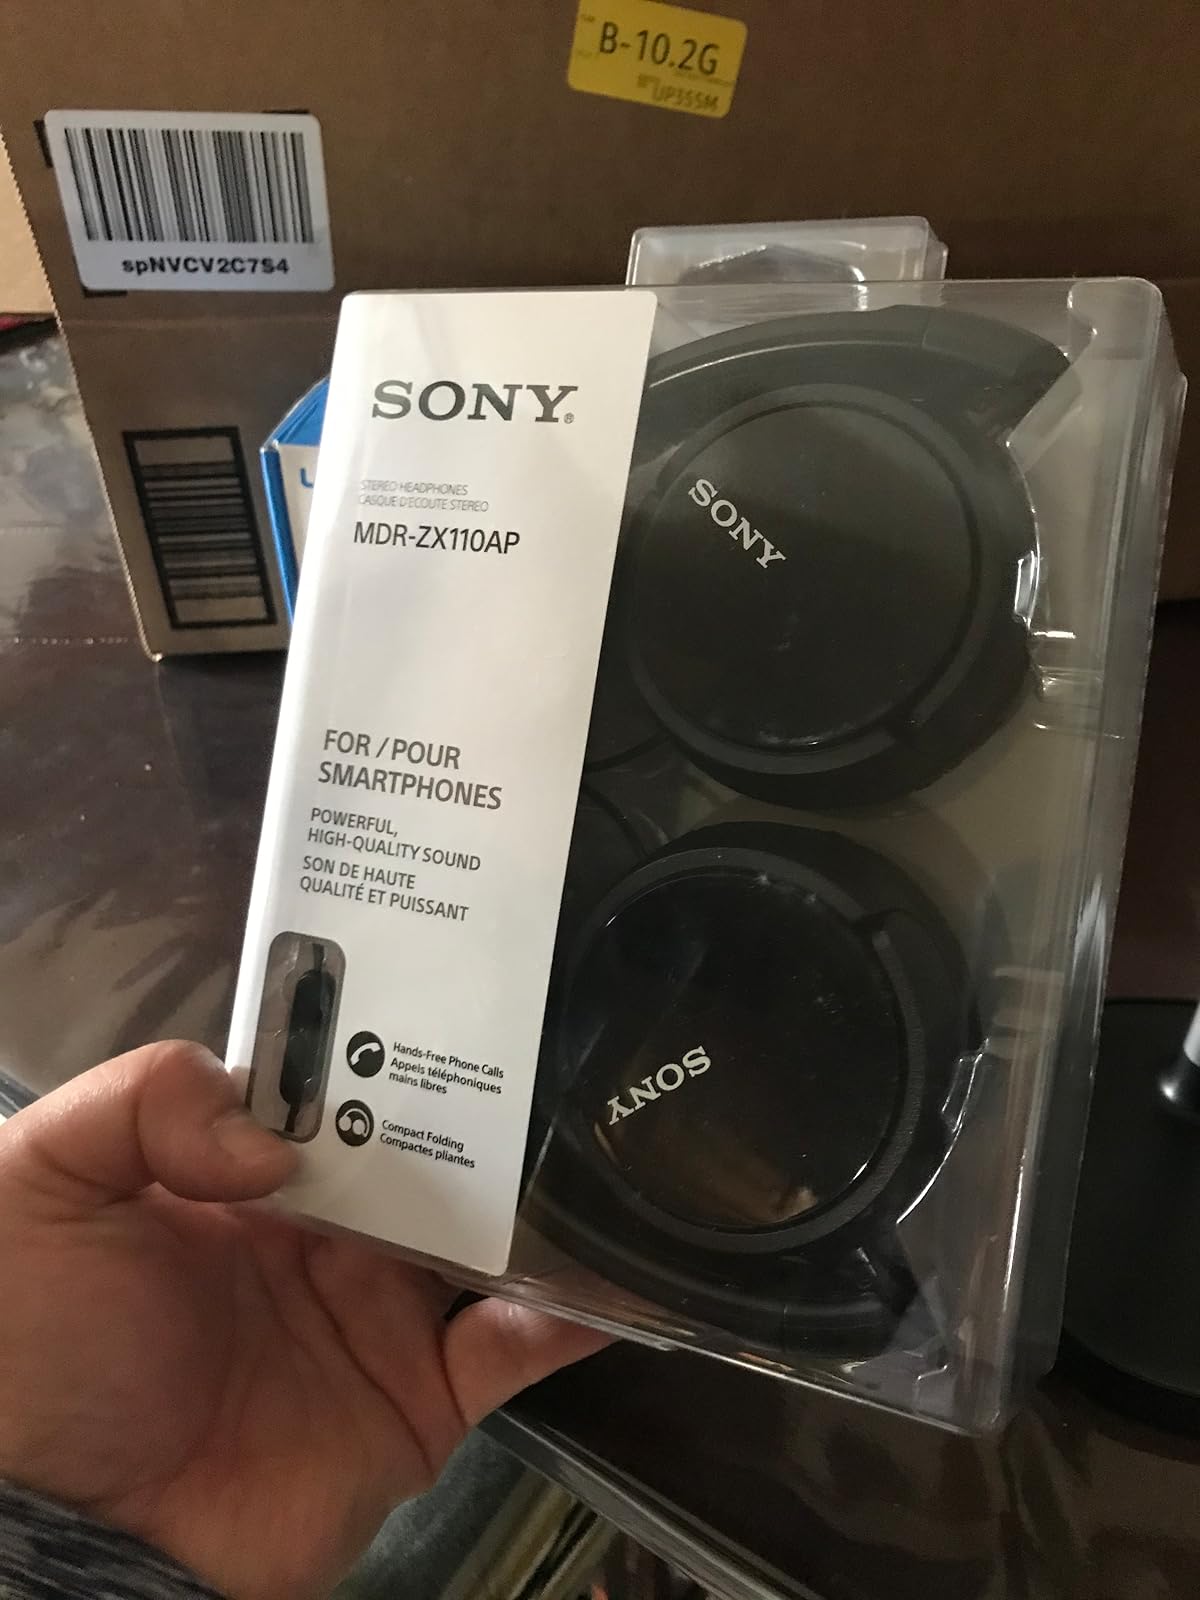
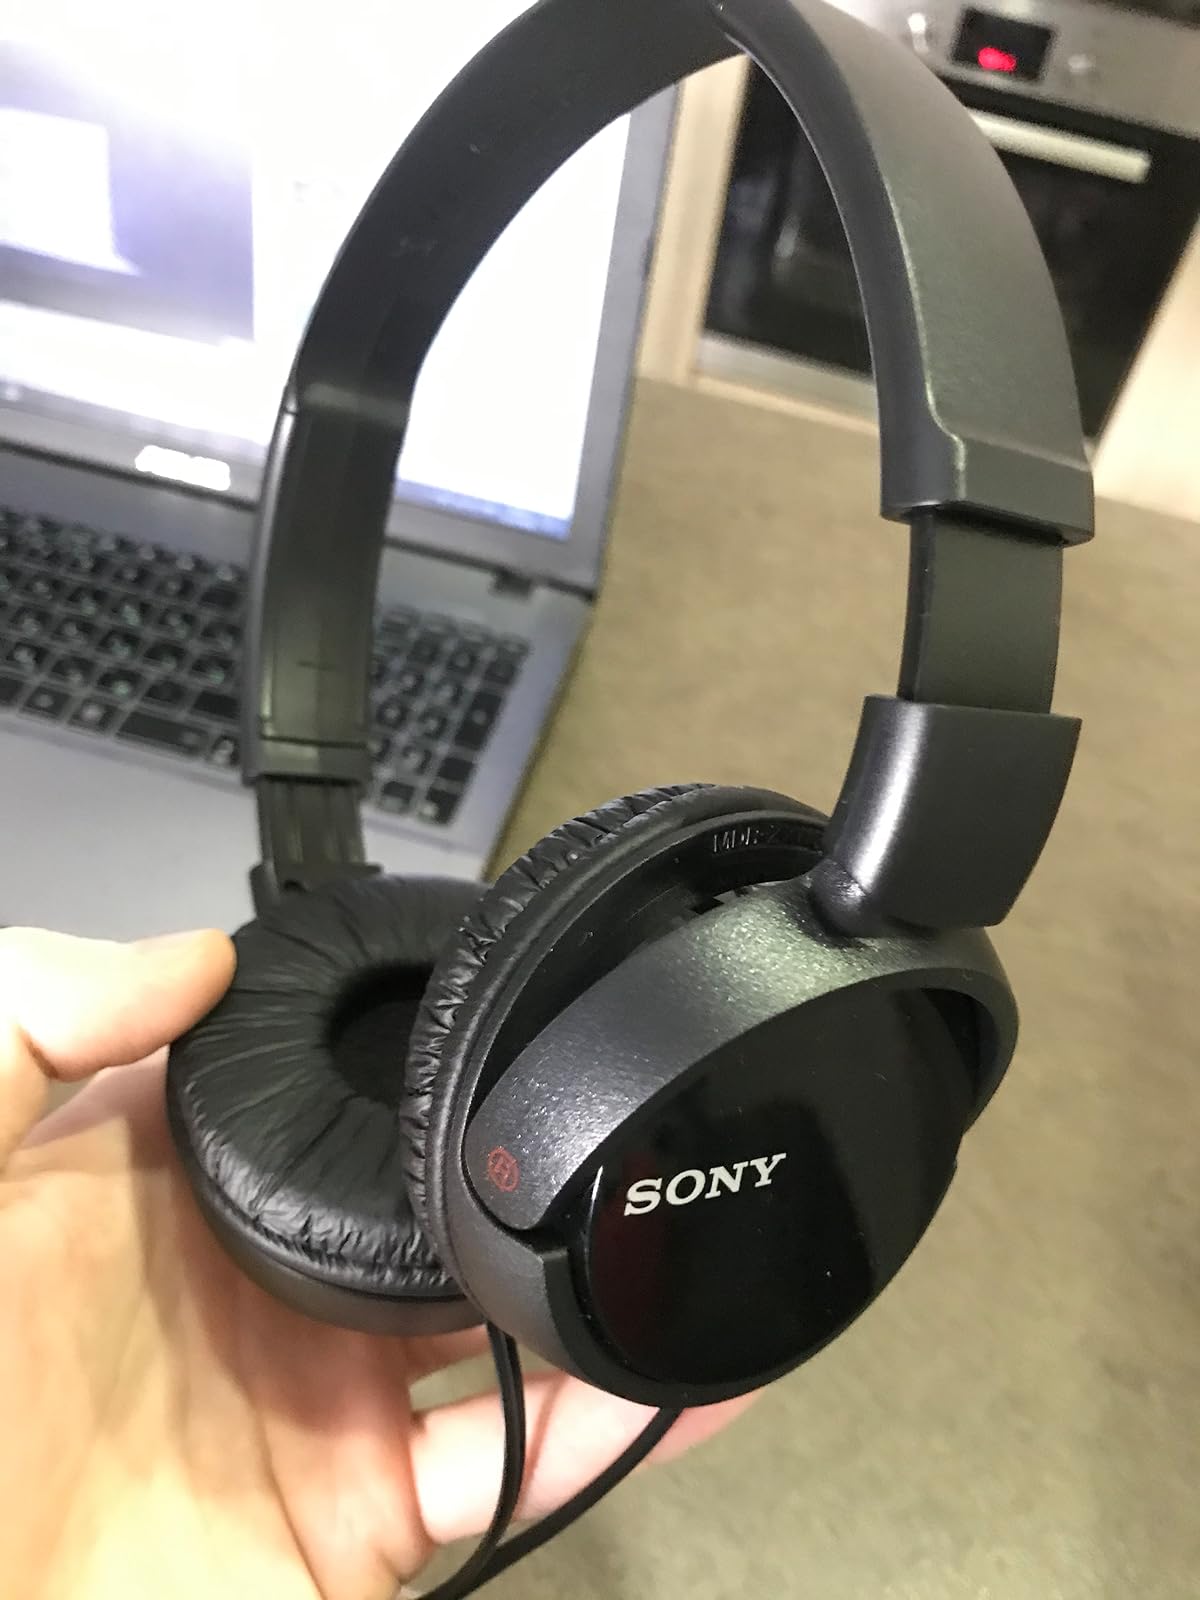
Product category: headphones
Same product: no